Question: Please indicate a possible affordance area of the hold_book that can be used for holding
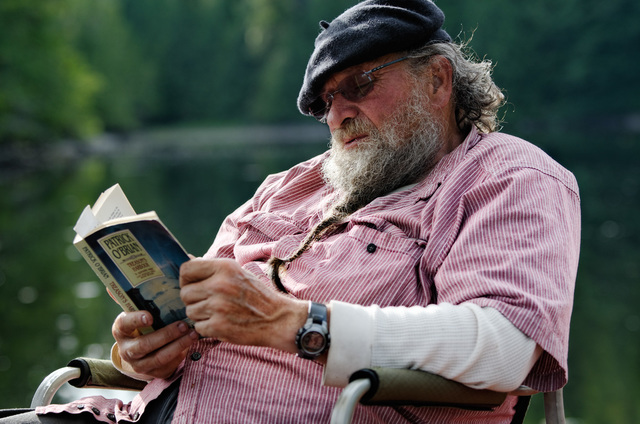
Answer: [68.5, 181, 238.5, 353]